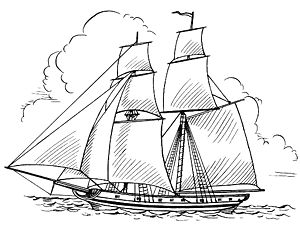
Brig
Principskitse af en brig med sejl.
En brig er i skibsterminologi betegnelsen for et tomastet fartøj der fører råsejl på begge master.